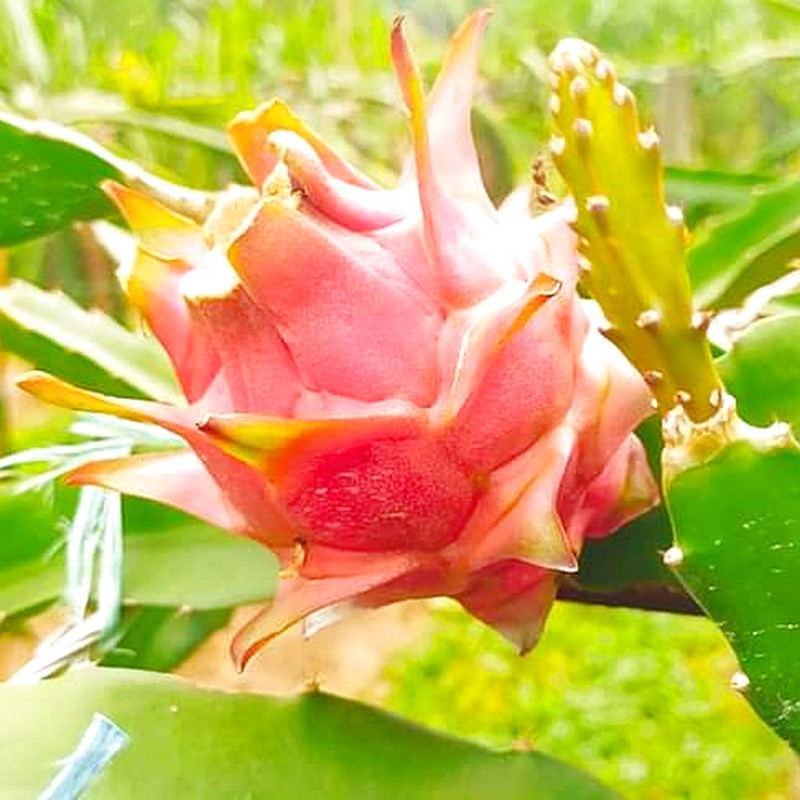
Label: Mature Dragon Fruit